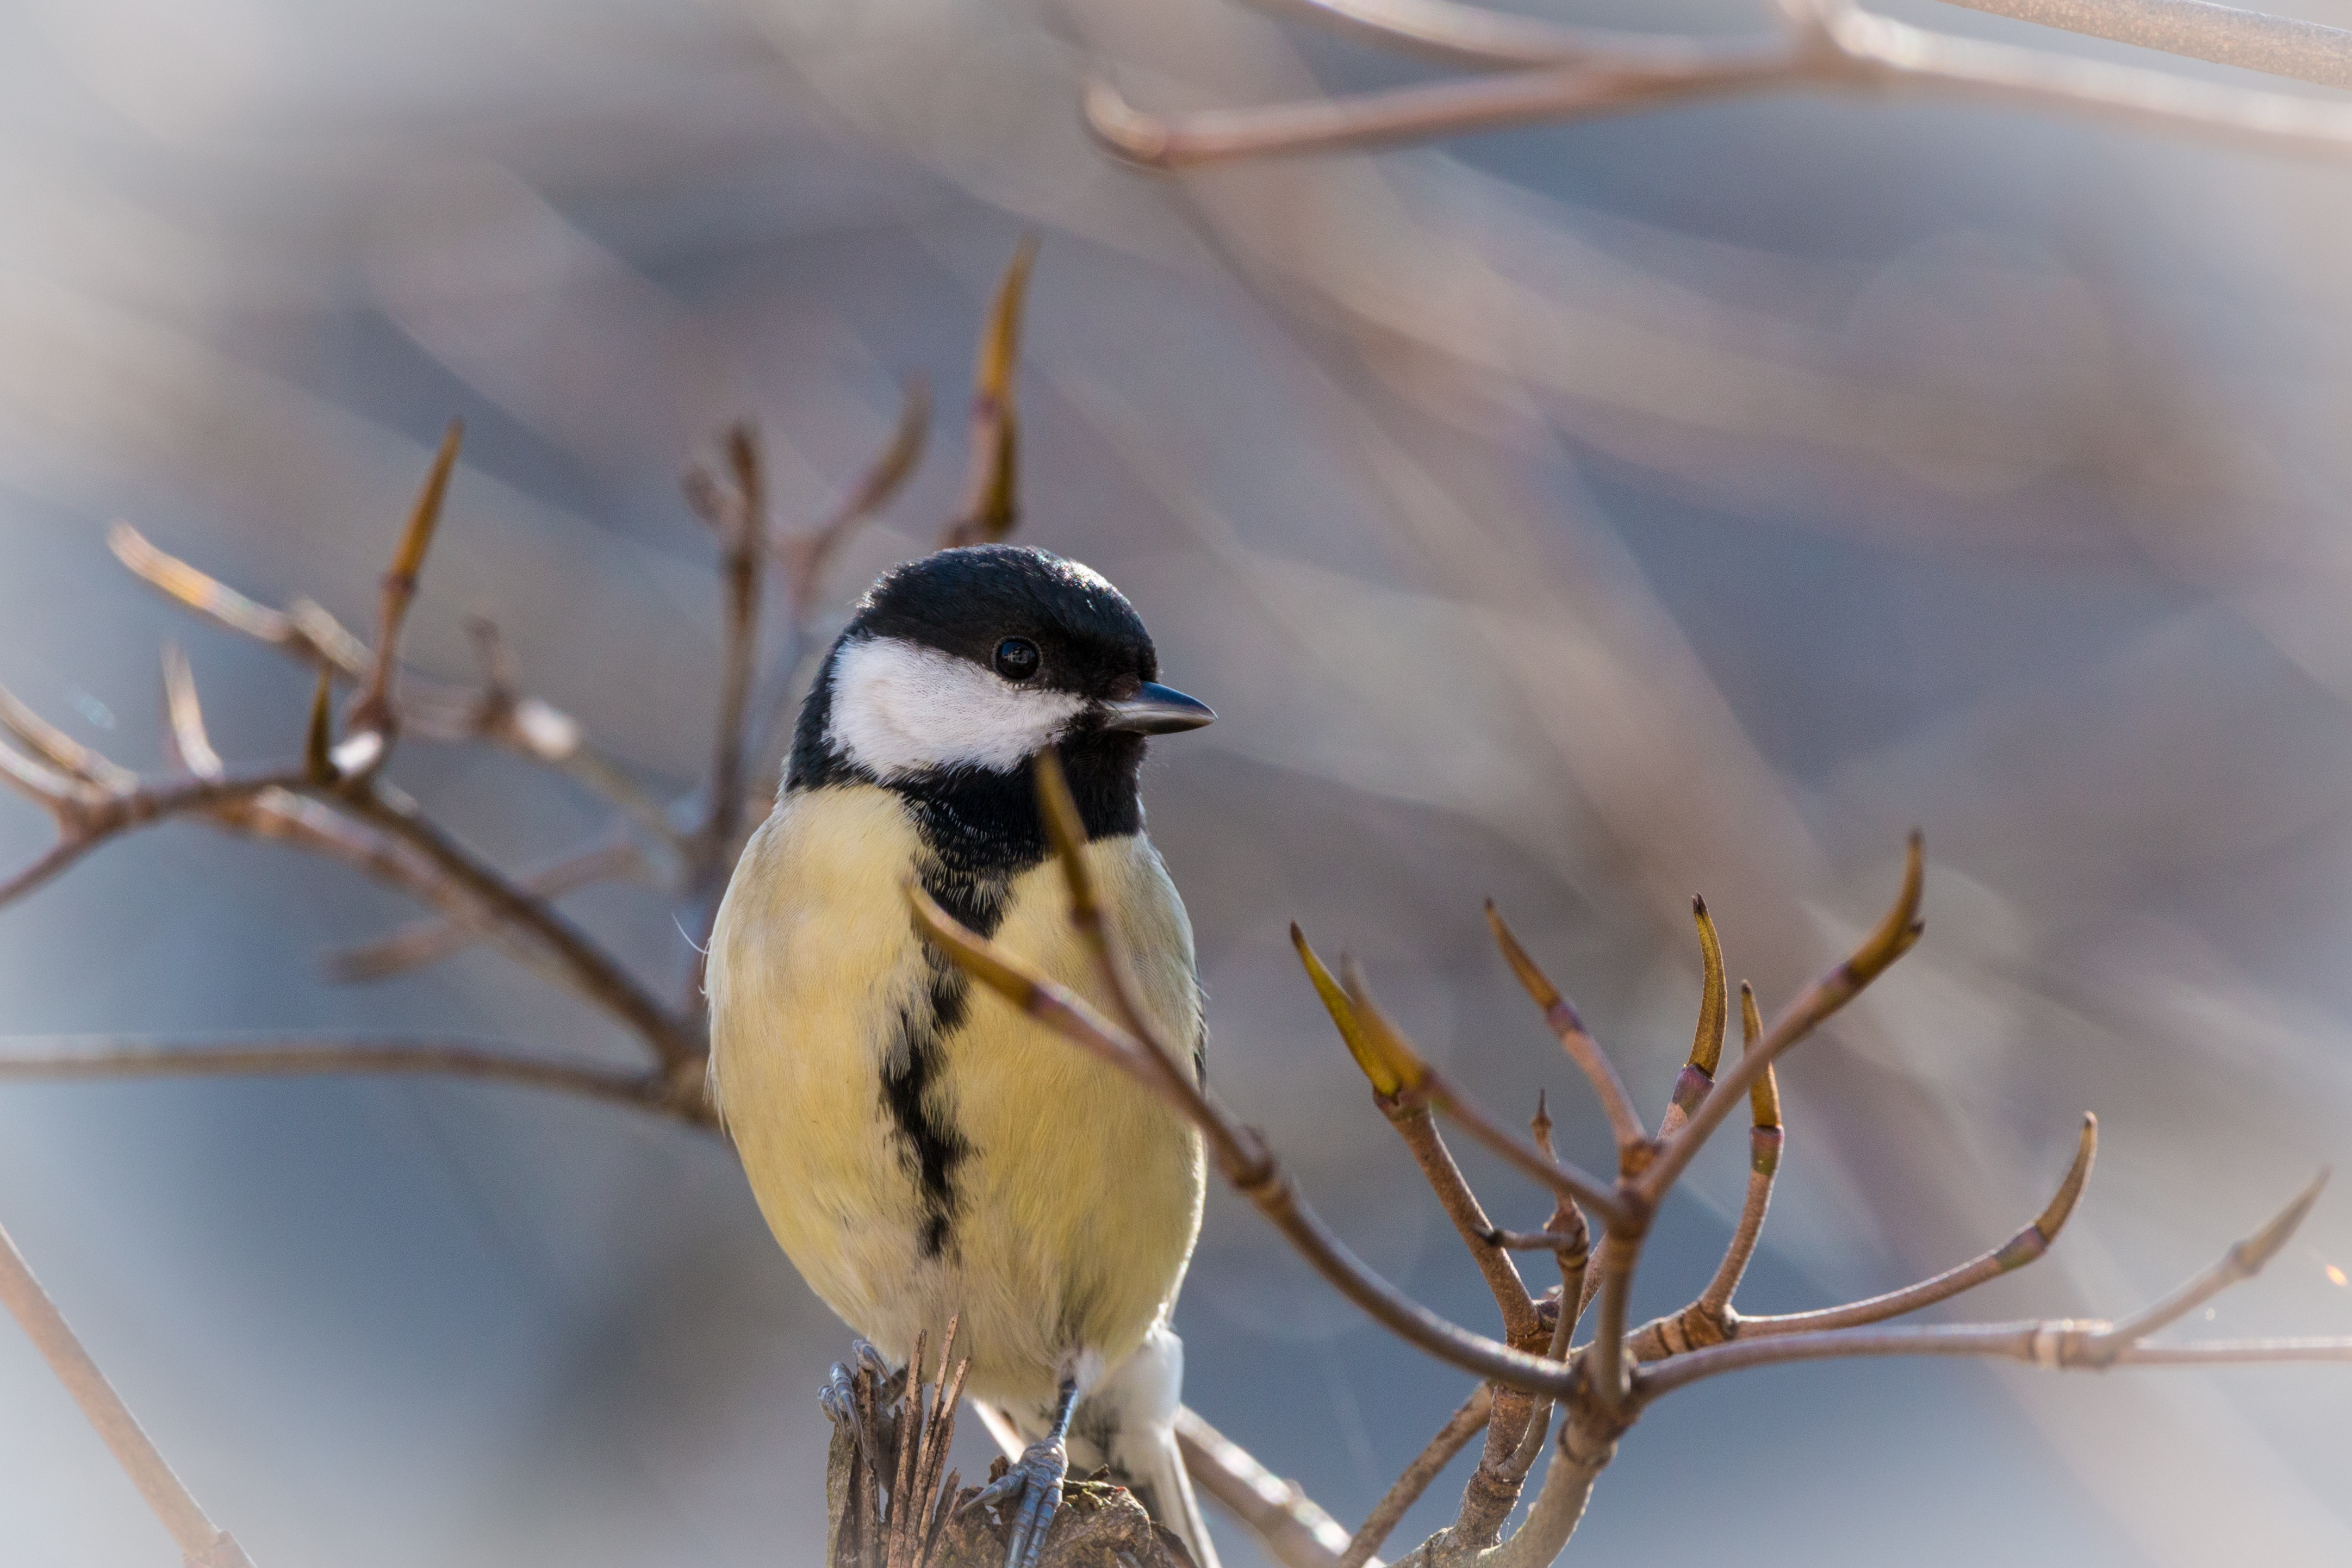
nature, branch, winter, bird, wildlife, beak, sitting, garden, fauna, twig, close up, songbird, vertebrate, sparrow, finch, tit, parus major, small bird, old world flycatcher, perching bird